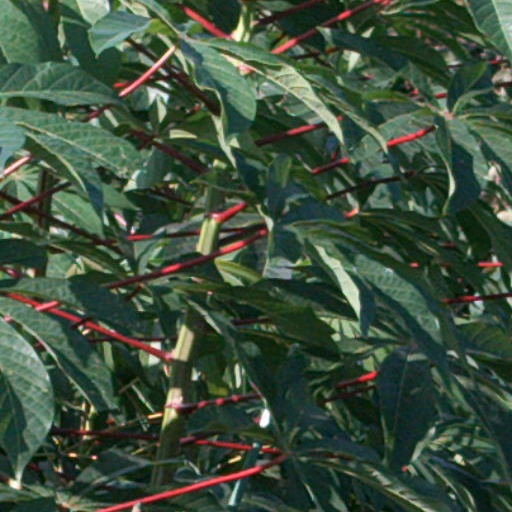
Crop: cassava